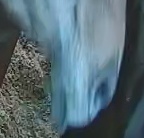
Face region: mouth_nostrils (mouth_chin_nostrils_and_profile)
Pain indicator: obviously_present